Sky position (RA, Dec in degrees): 331.597, -0.4931
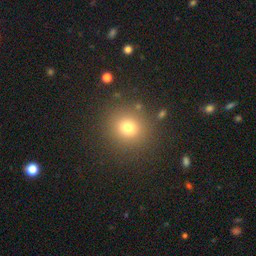
Galaxy morphology: Round Smooth Galaxies